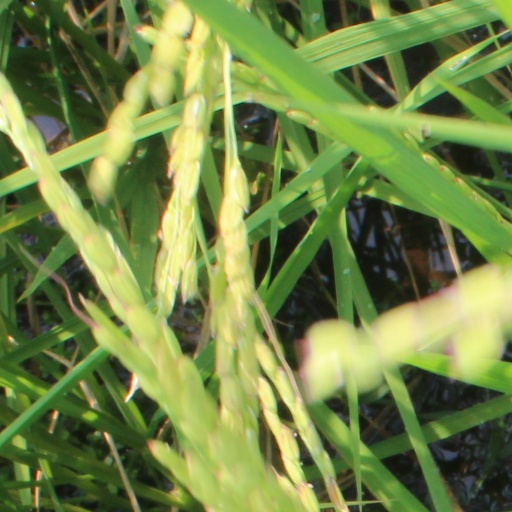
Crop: rice